Fairy Stakes

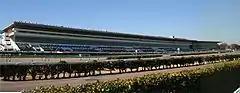
Nakayama Racecourse Grandstand

The Fairy Stakes (Japanese フェアリーステークス) is a Grade 3 horse race in Japan for three-year-old Thoroughbred fillies run in January over a distance of 1600 metres at Nakayama Racecourse.